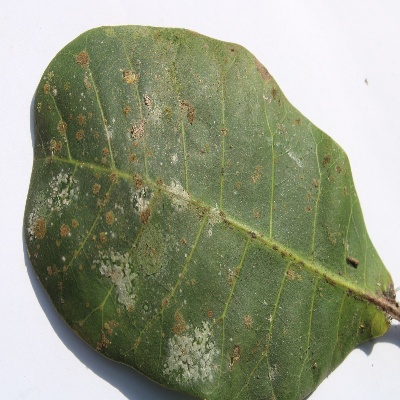
Crop: Cashew
Condition: red rust